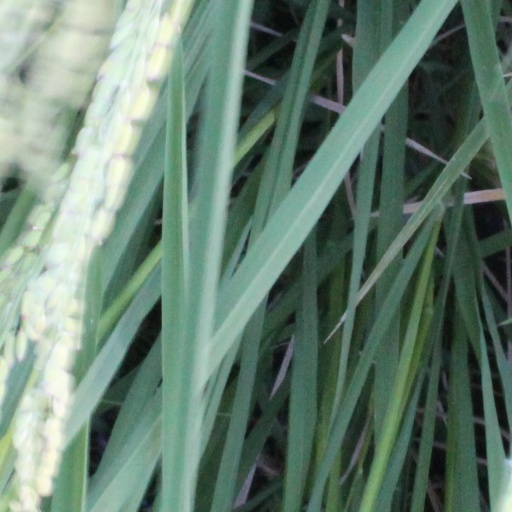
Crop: rice